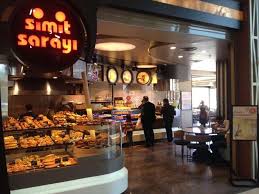
Yemek: simit